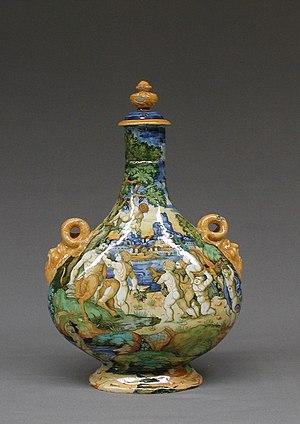
Orazio Fontana fut un céramiste italien de la Renaissance.